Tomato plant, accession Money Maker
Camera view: tilt-top (135 deg); turntable rotation: 300 degrees
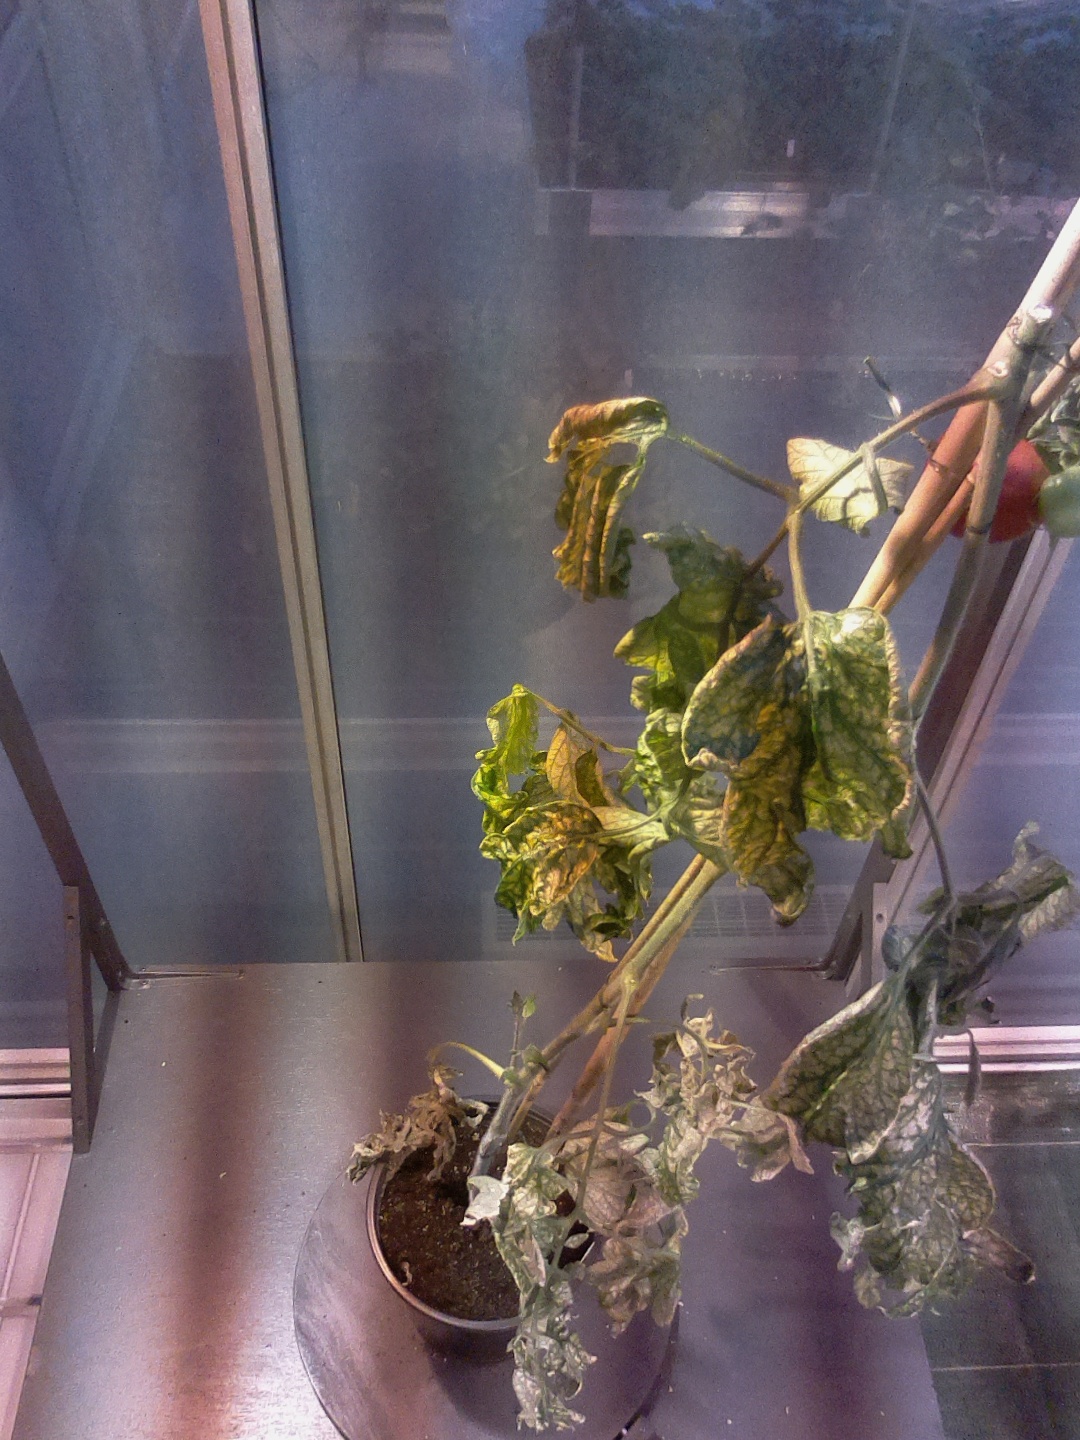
BBCH growth stage 81: 10%-20% of fruits show typical fully ripe color